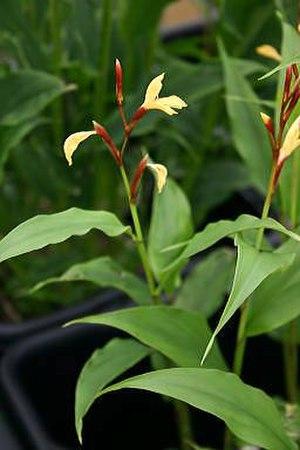
Cautleya est un genre de plante de la famille des Zingiberaceae originaire des régions est de l'Himalaya.